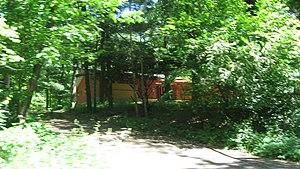
La Read Dunes House est une maison américaine située dans le comté de Porter, en Indiana. Protégée au sein du parc national des Indiana Dunes, elle est inscrite au Registre national des lieux historiques depuis le 8 décembre 2011.